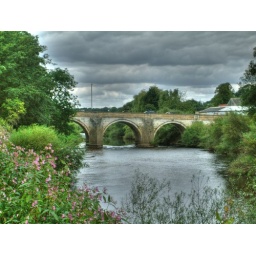
Leeds Road - road bridge over the Wharfe